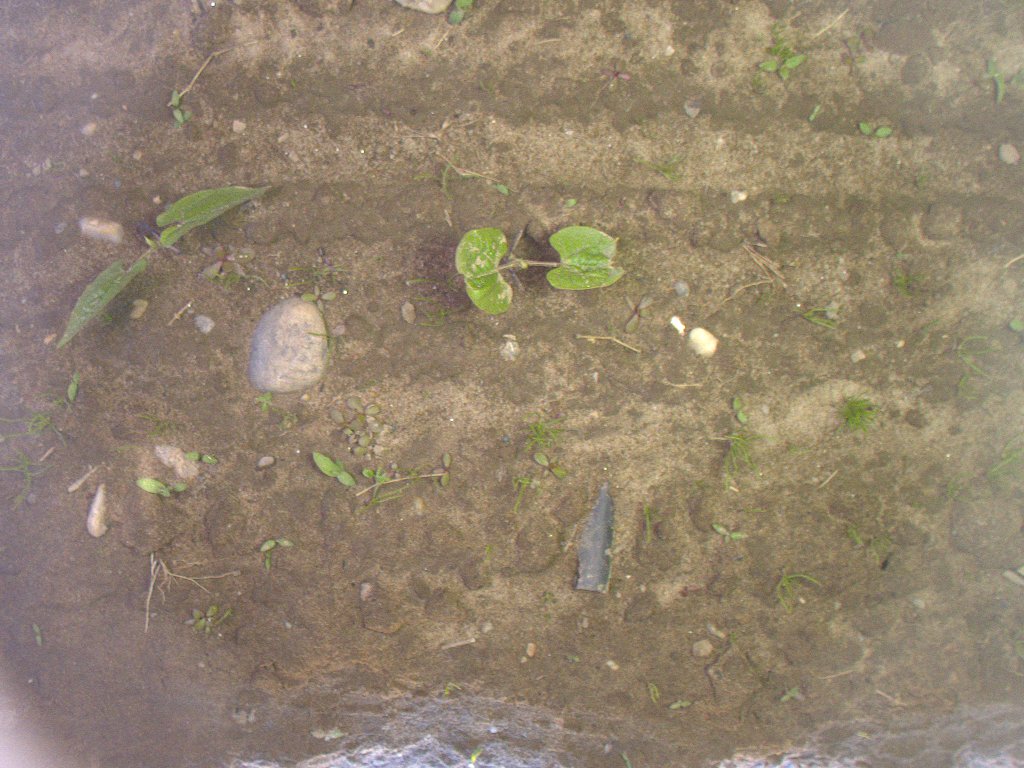
Crop: bean
Objects: bean, stem_bean, bean, stem_bean